The Undivine Comedy

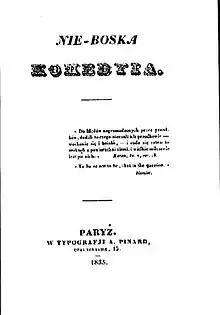
"The Undivine Comedy", 1835 edition

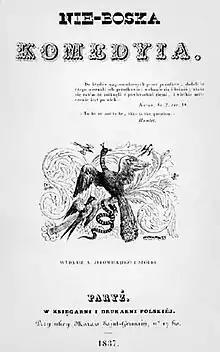
"The Undivine Comedy", 1837 edition

The Undivine Comedy or The Un-divine Comedy ( or ), is a play written by Polish Romantic poet Zygmunt Krasiński in 1833, published anonymously in 1835. Its main theme is sociopolitical conflict – in Krasiński's words, "[between] aristocracy and democracy". It is Krasiński's best-known work and is regarded as one of the most important works of Polish Romantic literature.